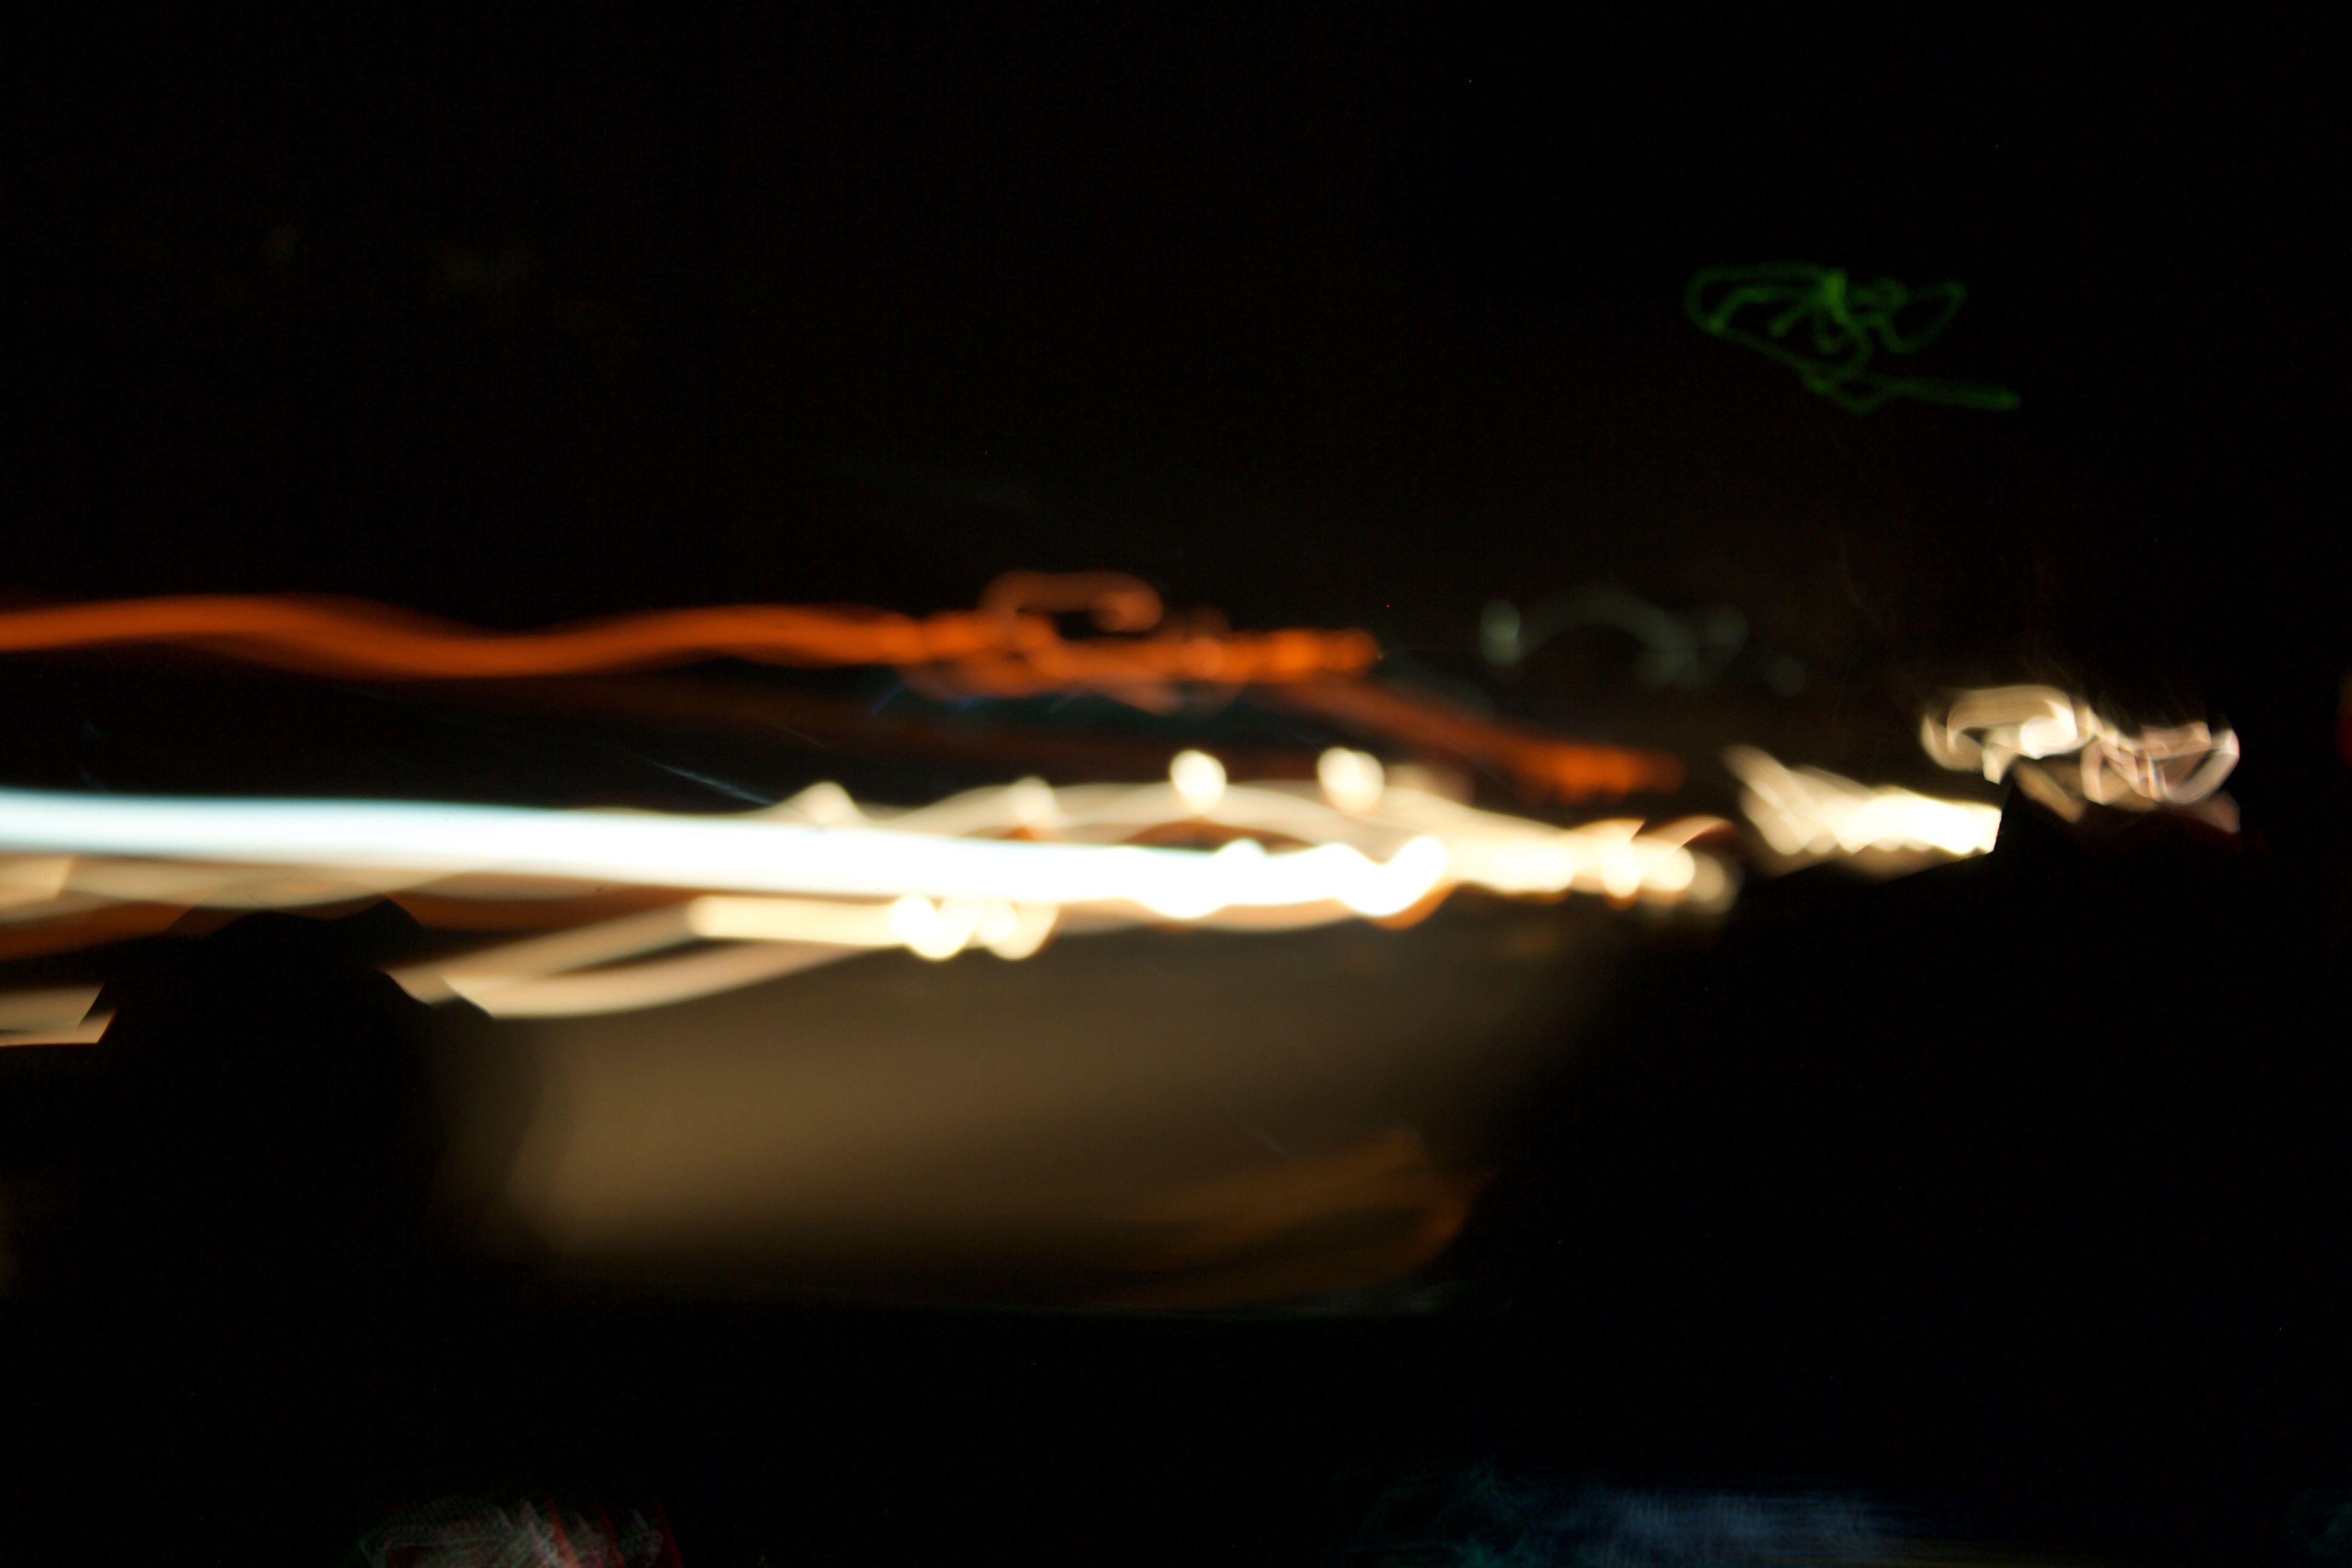
light, night, flame, fire, darkness, campfire, lighting, macro photography